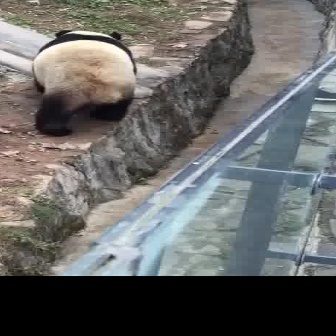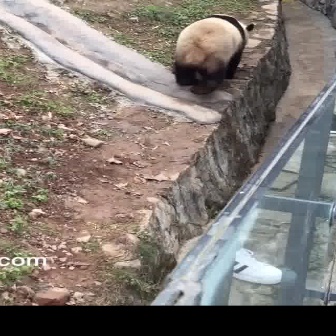
  Please identify the target specified by the bounding box [28,29,135,135] in the first image and locate it in the second image. Return the coordinates in [x_min,y_min,x_max,y_max] format.
Answer: [173,13,253,93]